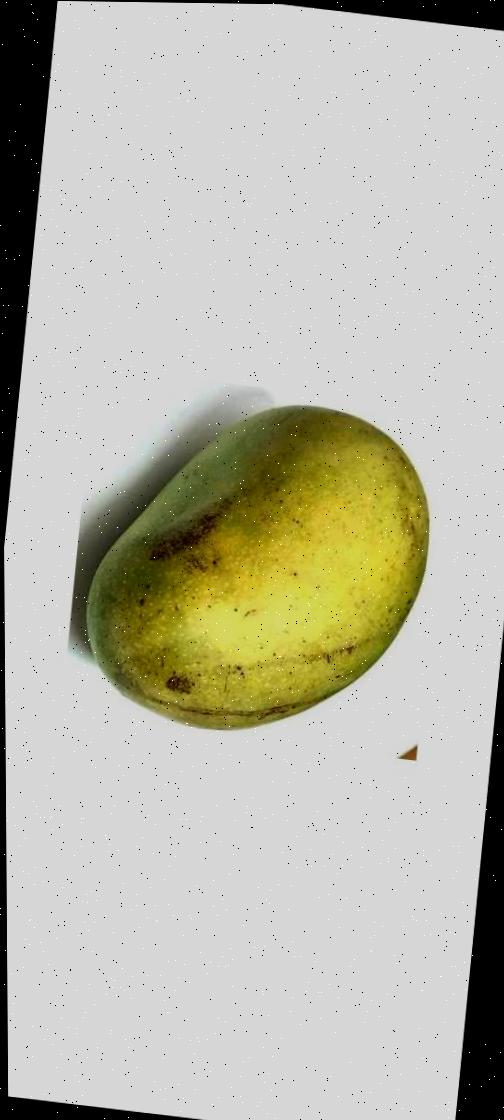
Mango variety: Fazli Shurmai